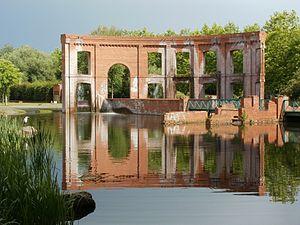
Sarrebruck est la capitale fédérale du Land de la Sarre, le plus petit État allemand — villes-Länder exceptées — en surface et en population, quoique très densément peuplé, et une des seize capitales fédérales de la République fédérale d'Allemagne.